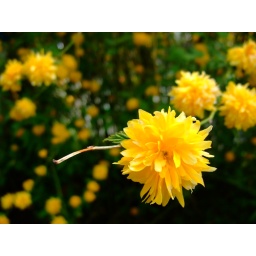
Personnal photo of yellow flower near my house